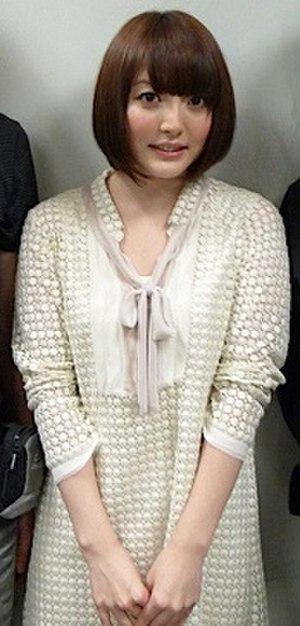
Kana Hanazawa, née le 25 février 1989, est une seiyū japonaise.